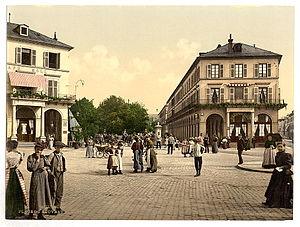
Place du Nouveau Quartier à Mulhouse vers 1890-1900. La ville était allemande à l'époque. Aujourd'hui, il s'agit de la place de la République.
L'immeuble au 17, avenue du Maréchal-Foch est un monument historique situé à Mulhouse, dans le département français du Haut-Rhin.
Mulhouse est une ville française, métropole du département du Haut-Rhin, située en région Grand Est. Héritière de la République de Mulhouse, elle fait partie de la région culturelle et historique d'Alsace.
Ce tableau présente la liste de tous les monuments historiques de Mulhouse, classés ou inscrits.